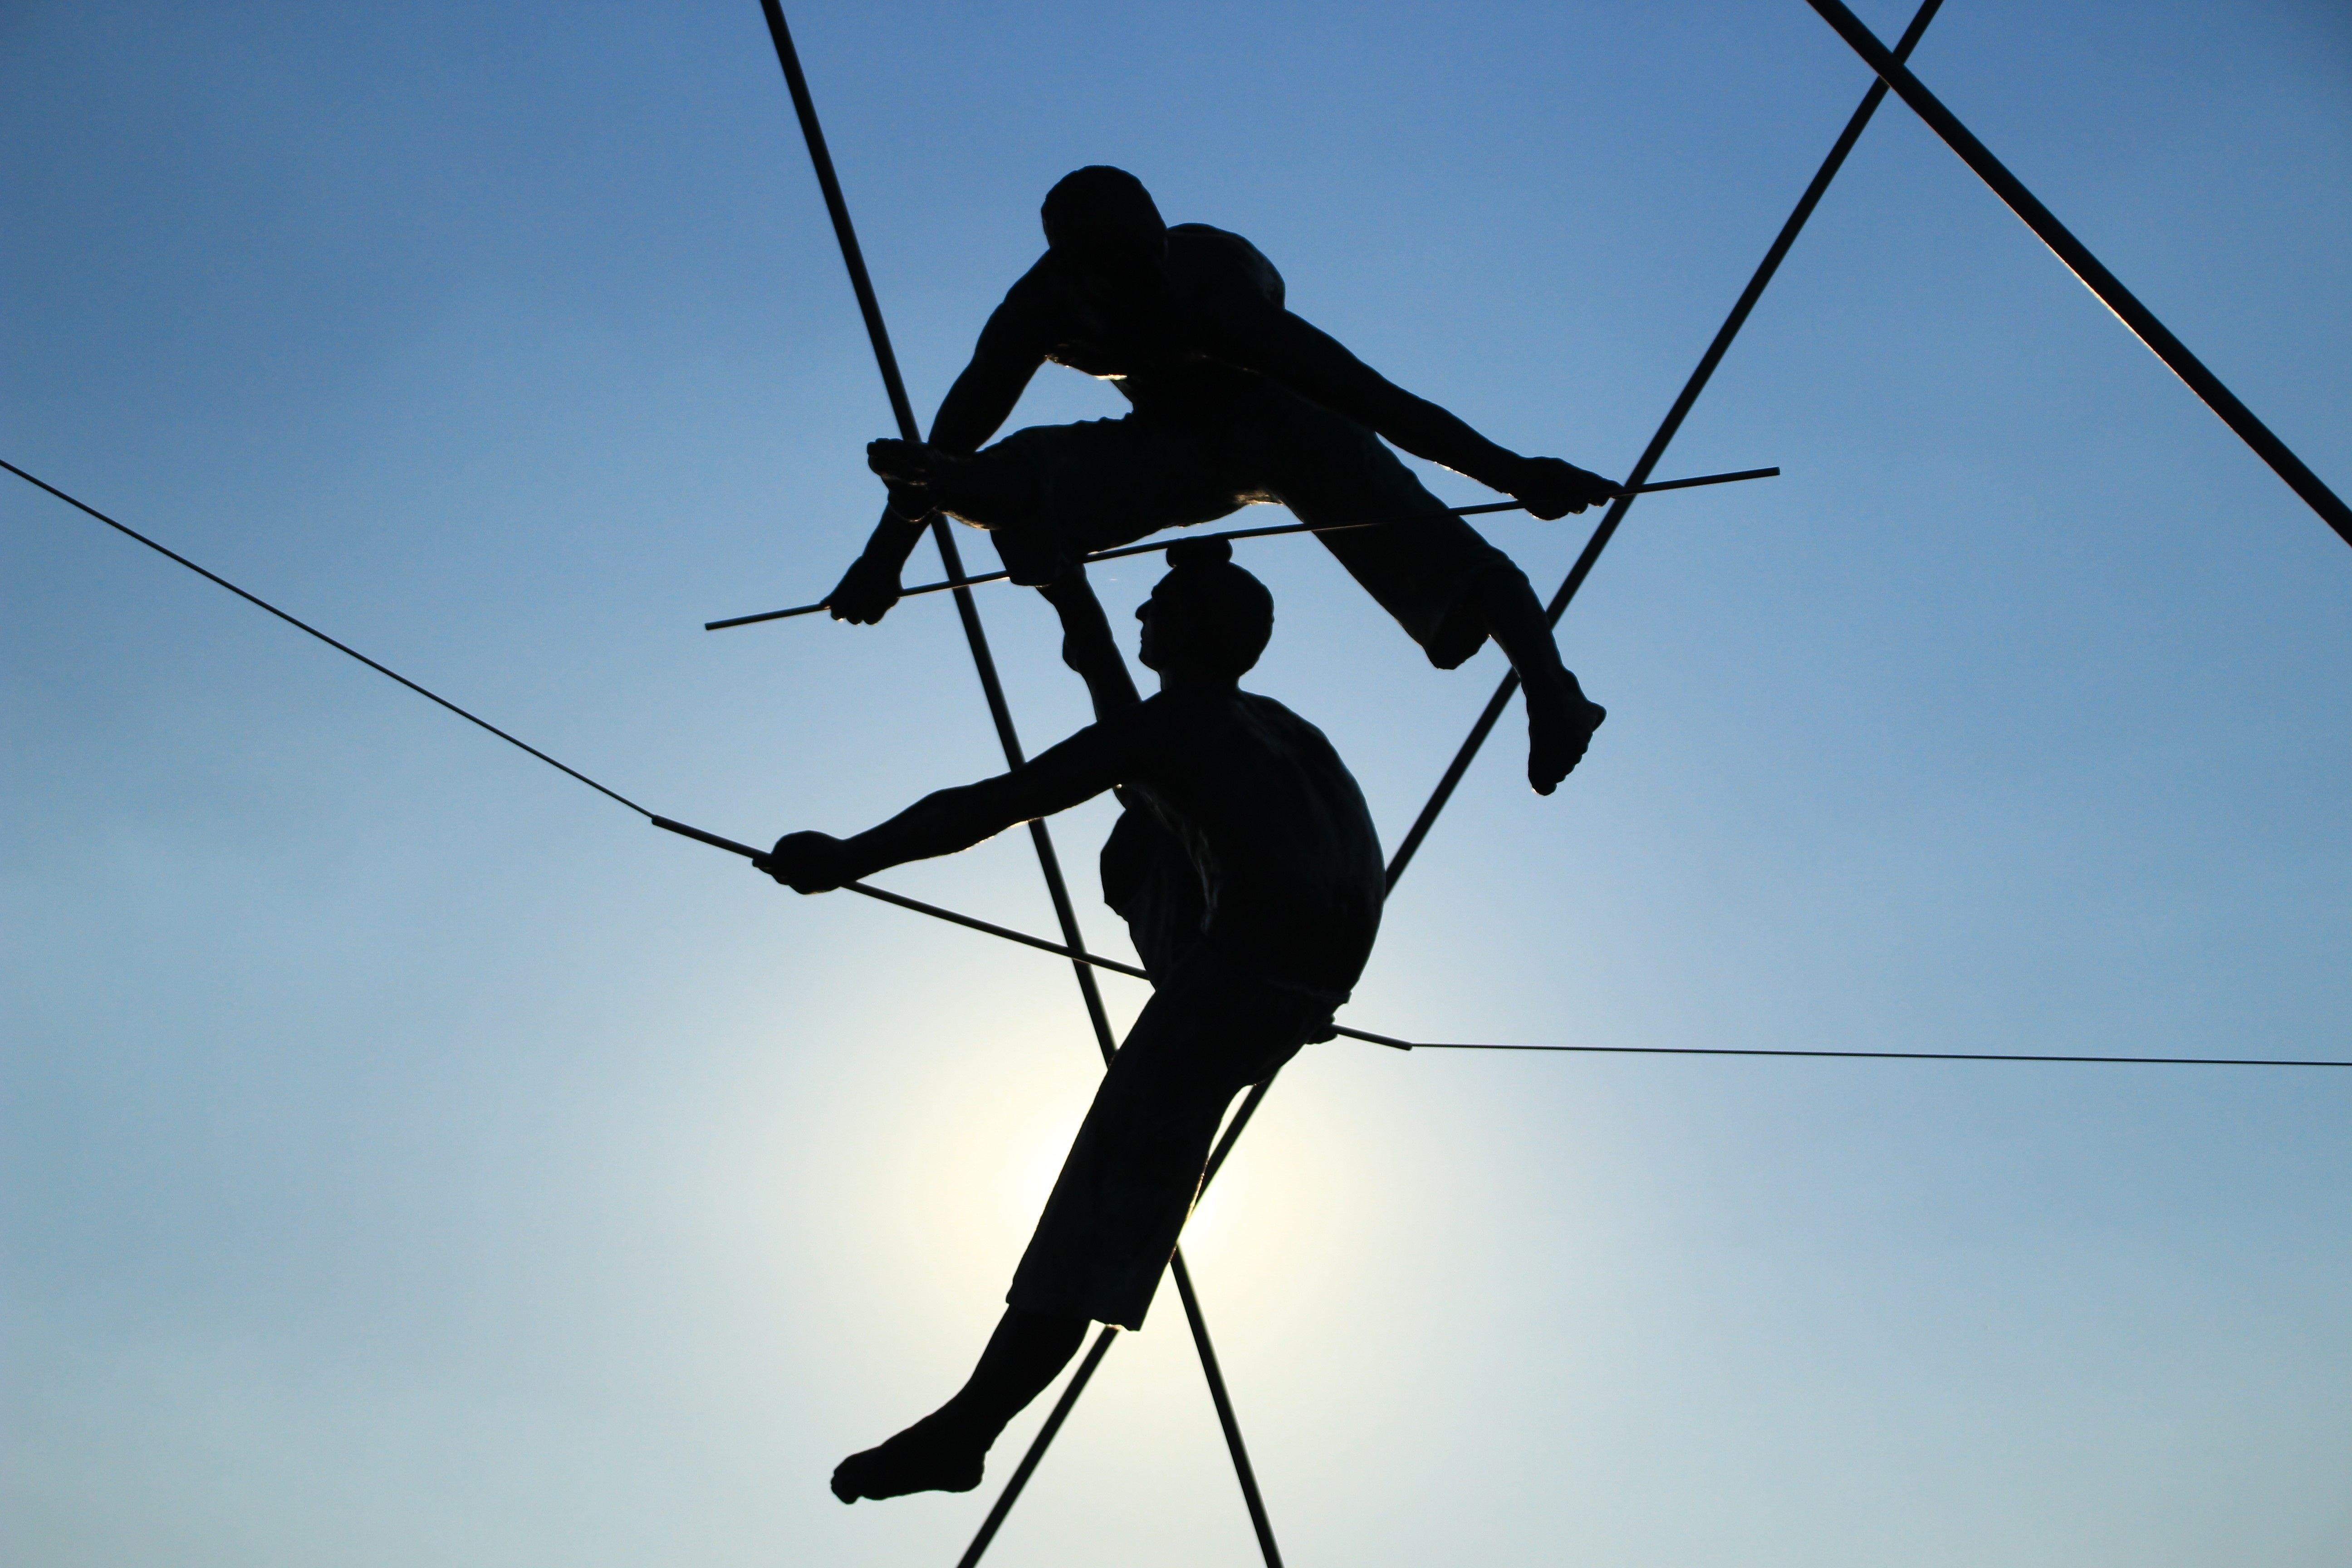
bridge, wind, city, line, mast, electricity, sculpture, design, statues, culture, krakow, the art of, abseiling